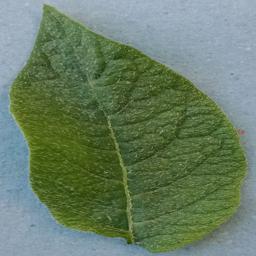
Etiqueta: Sana